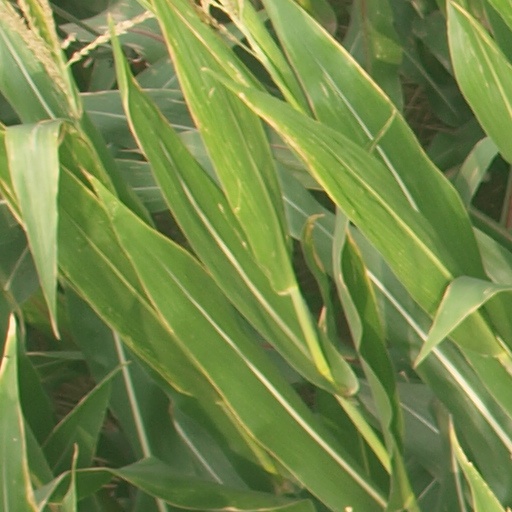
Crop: maize; corn